Cable bacteria

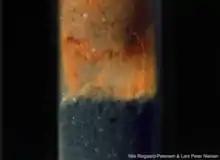

Cable bacteria are filamentous bacteria that conduct electricity across distances over 1 cm in sediment and groundwater aquifers. Cable bacteria allow for long-distance electron transport, which connects electron donors to electron acceptors, connecting previously separated oxidation and reduction reactions. Cable bacteria couple the reduction of oxygen or nitrate at the sediment's surface to the oxidation of sulfide in the deeper, anoxic, sediment layers.